Aberystwyth Cliff Railway

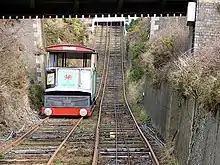
An empty car descending the cliff railway

The cliff railway was originally a cable-drawn balanced system moving a pair of cars, with a maximum capacity of 30 passengers, permanently connected via a continuous cable. When opened, it operated using a water balance system, which used a Worthington Corporation compound steam engine water pump housed in the lower station to move water to the upper station. Each passenger car had a tank in their chassis that could hold 4 tonnes of water. Water was added to the tank of the top car, which descended under gravity, hauling the lighter lower car on the parallel track to the top station.